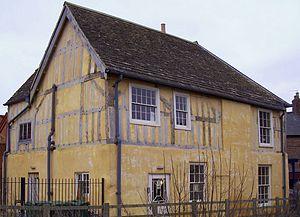
Melton Mowbray est une ville située dans le Nord-Est du comté de Leicester, en Angleterre. Elle comptait 25 554 habitants au recensement de population de 2001.